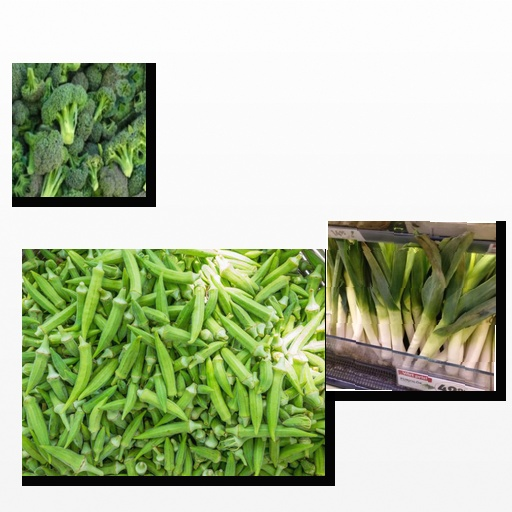
Food items: okra, leek, broccoli